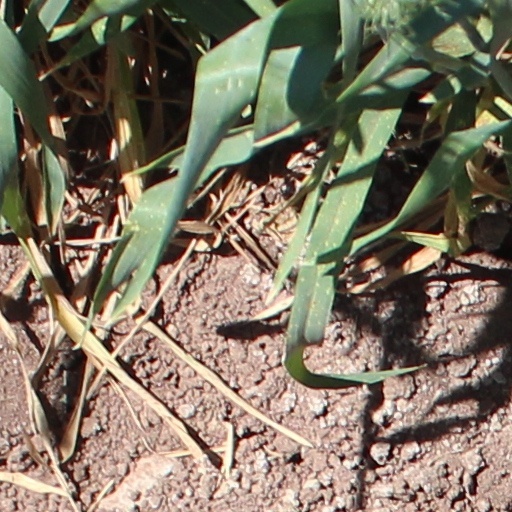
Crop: wheat